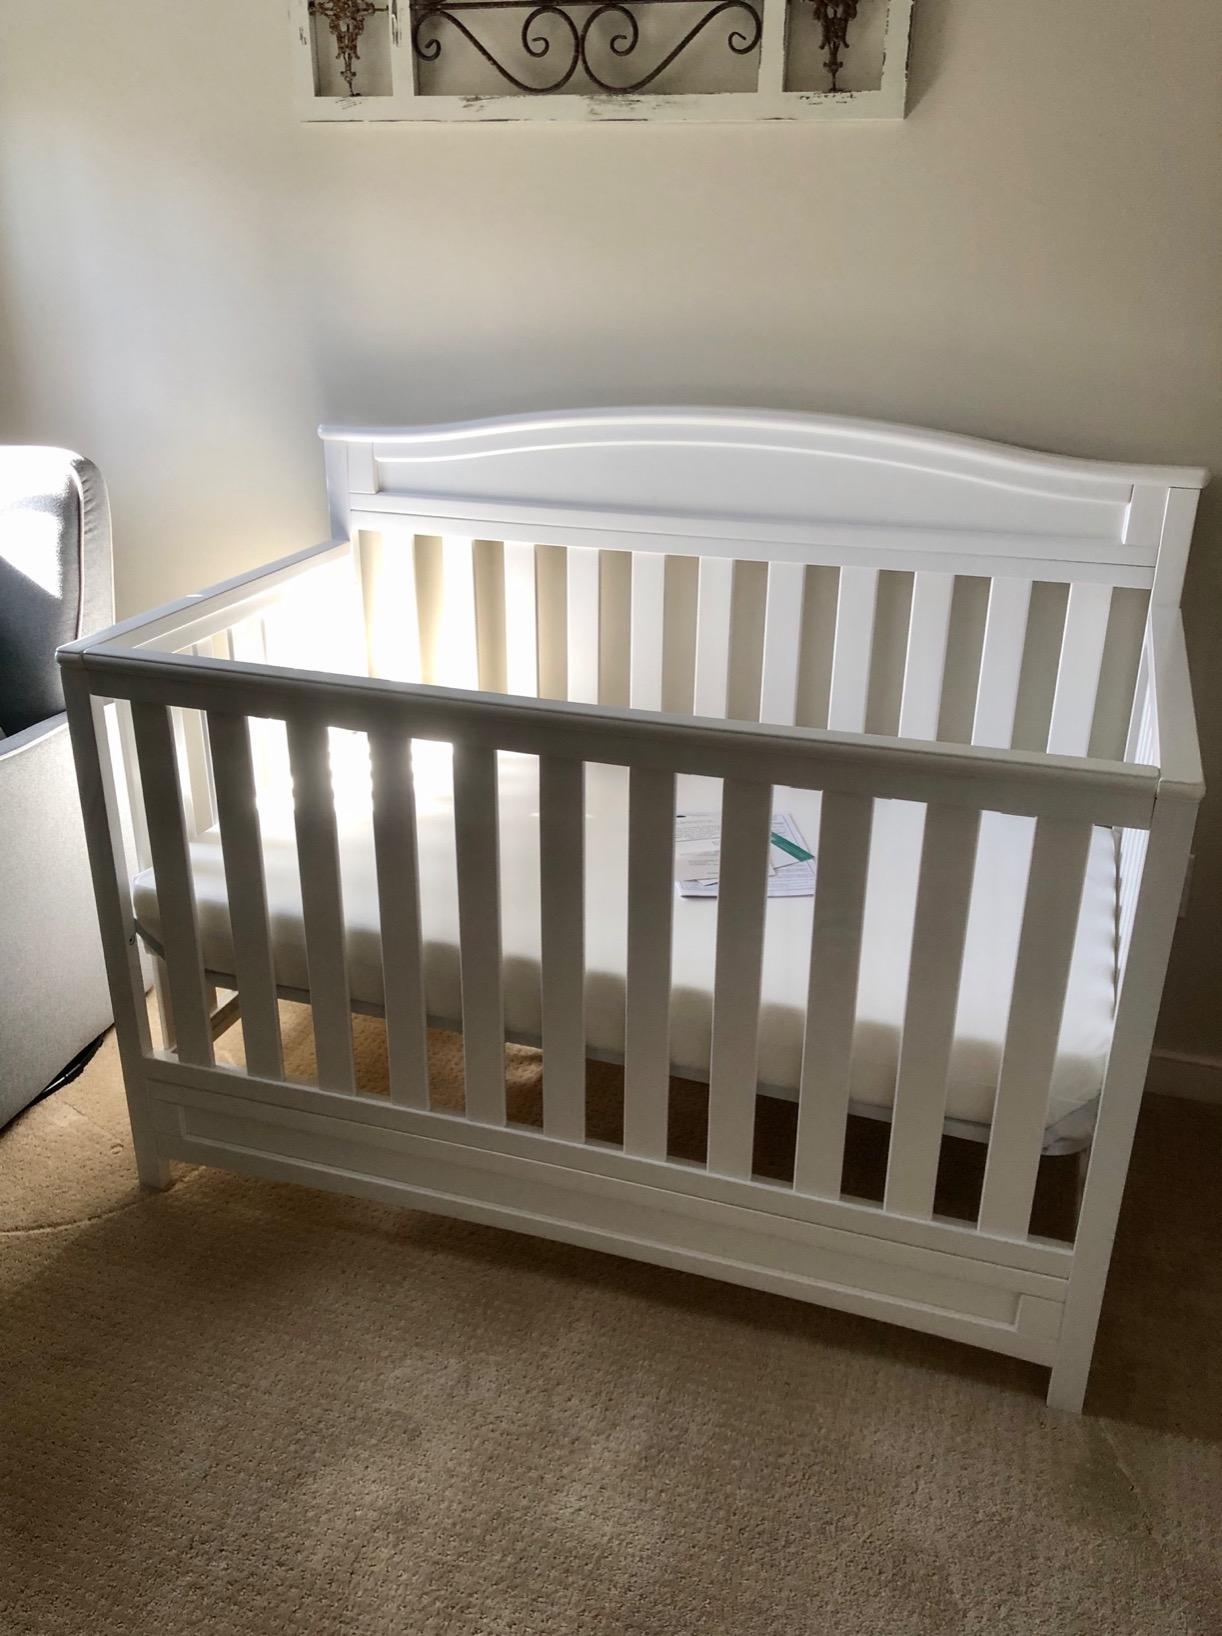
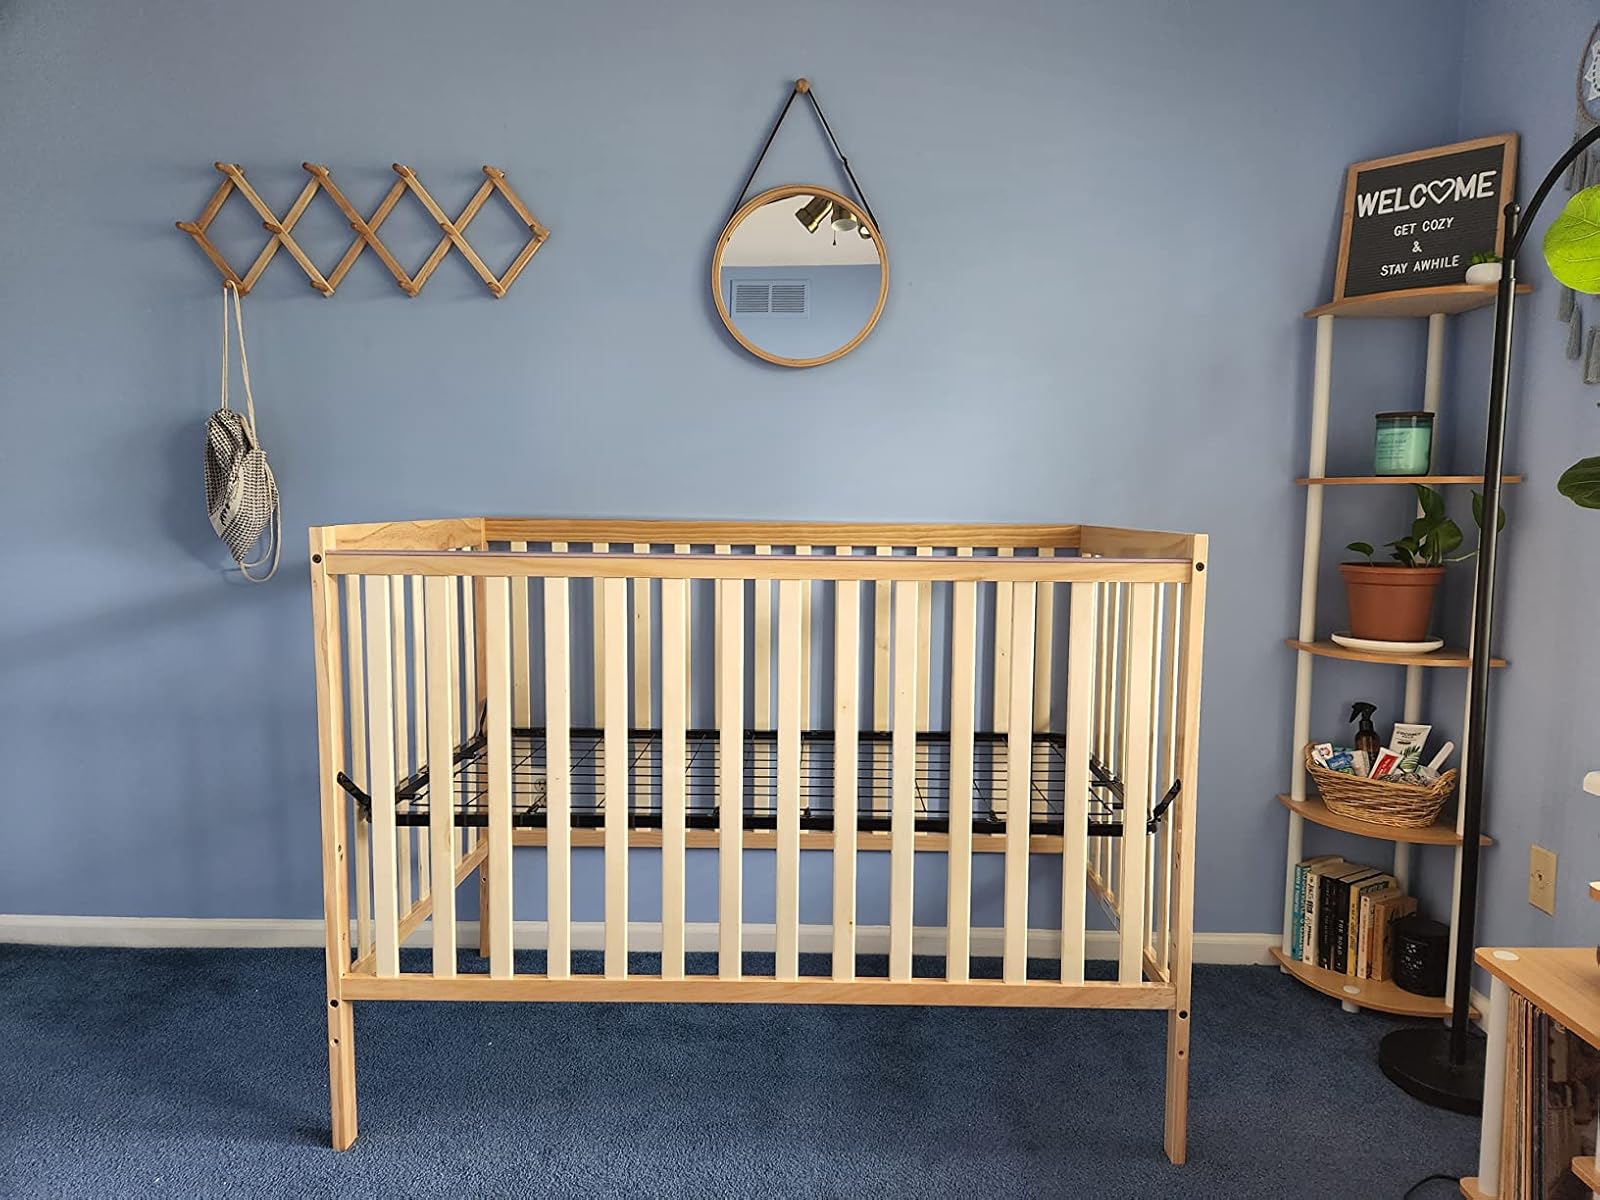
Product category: products_crib
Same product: no